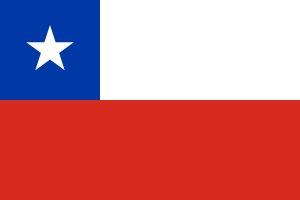
L’espagnol chilien est une variante d'espagnol parlée sur le territoire du Chili. Ses différences avec les autres variantes ou accents d'Amérique latine concernent principalement la prononciation, la syntaxe des phrases et le vocabulaire. La variante chilienne est connue pour avoir une multiplicité de tons pour chaque situation, en plus de sa façon particulière de conjuguer le tú ou vos, mais ce mot est considéré comme très informel et d'un niveau inférieur de langue.